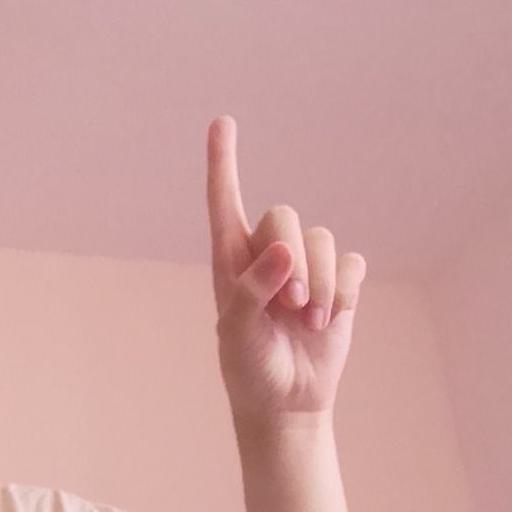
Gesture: one